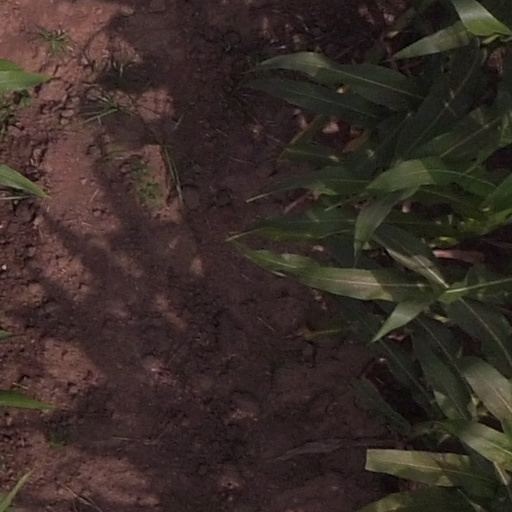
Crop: maize; corn